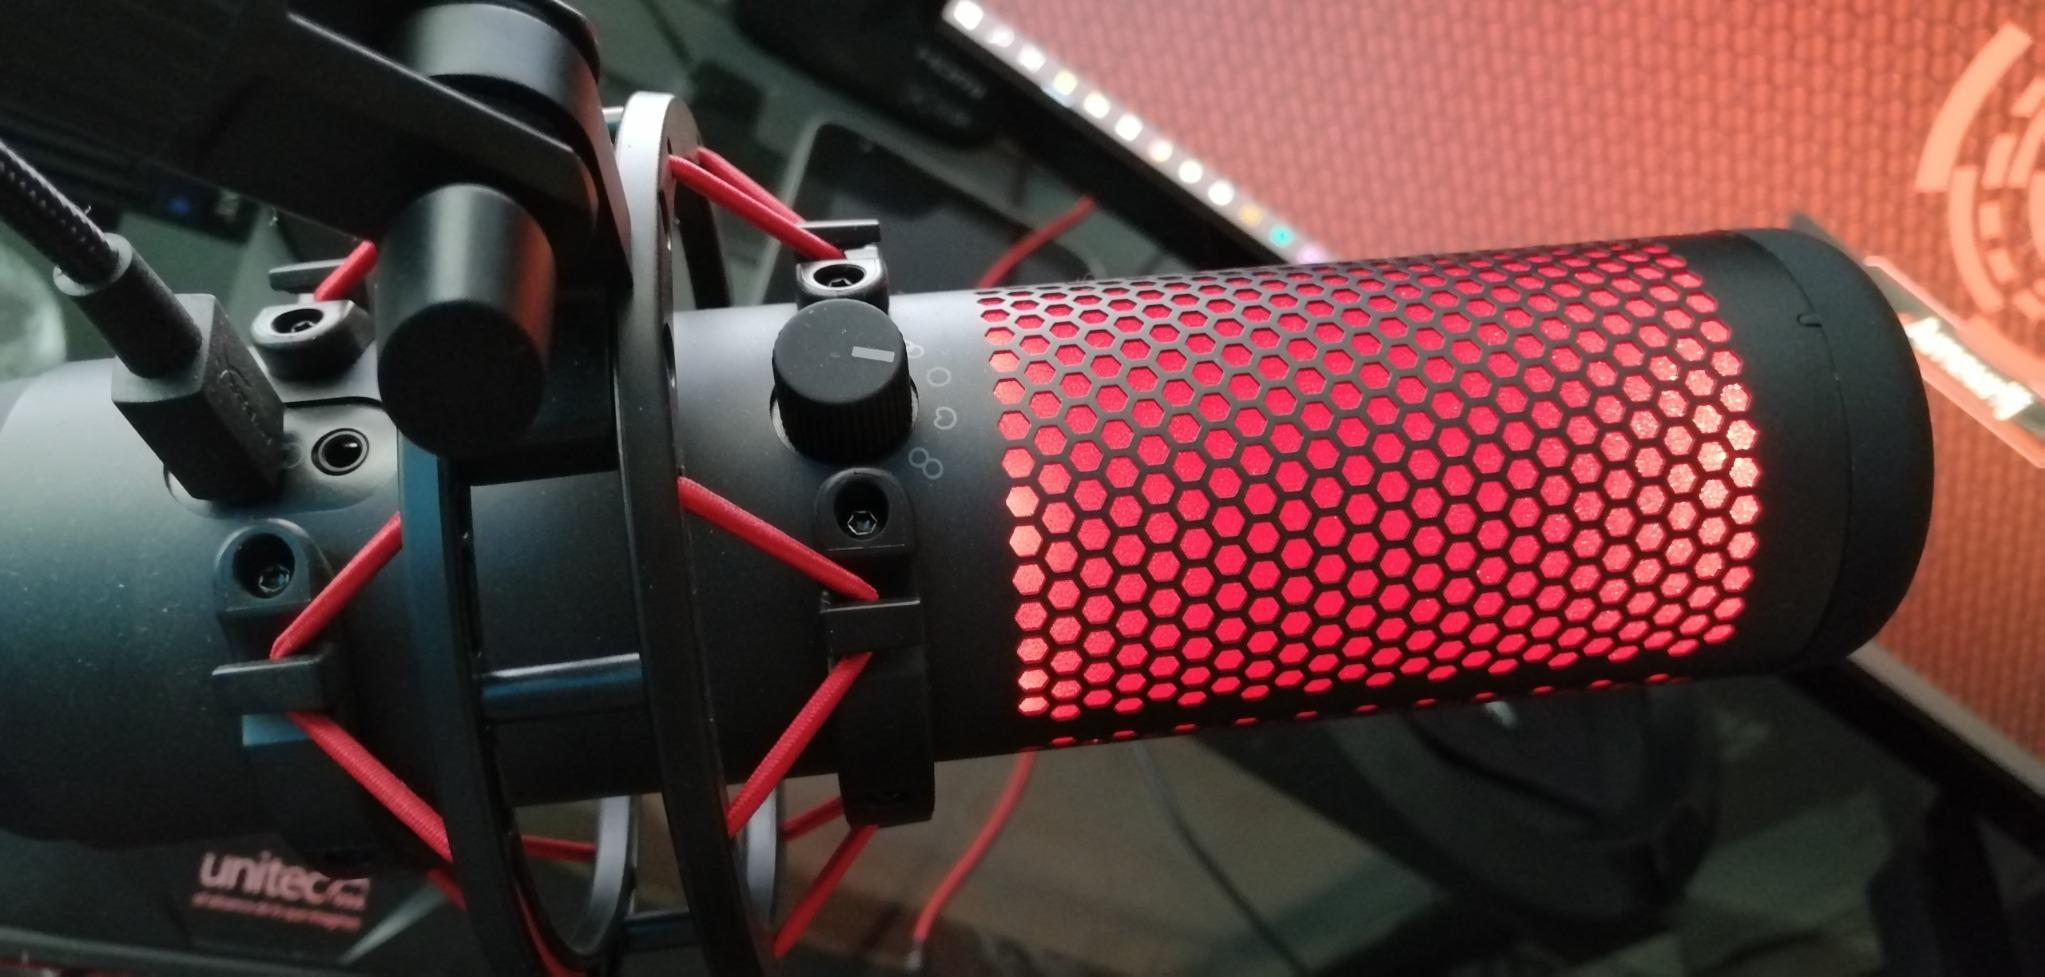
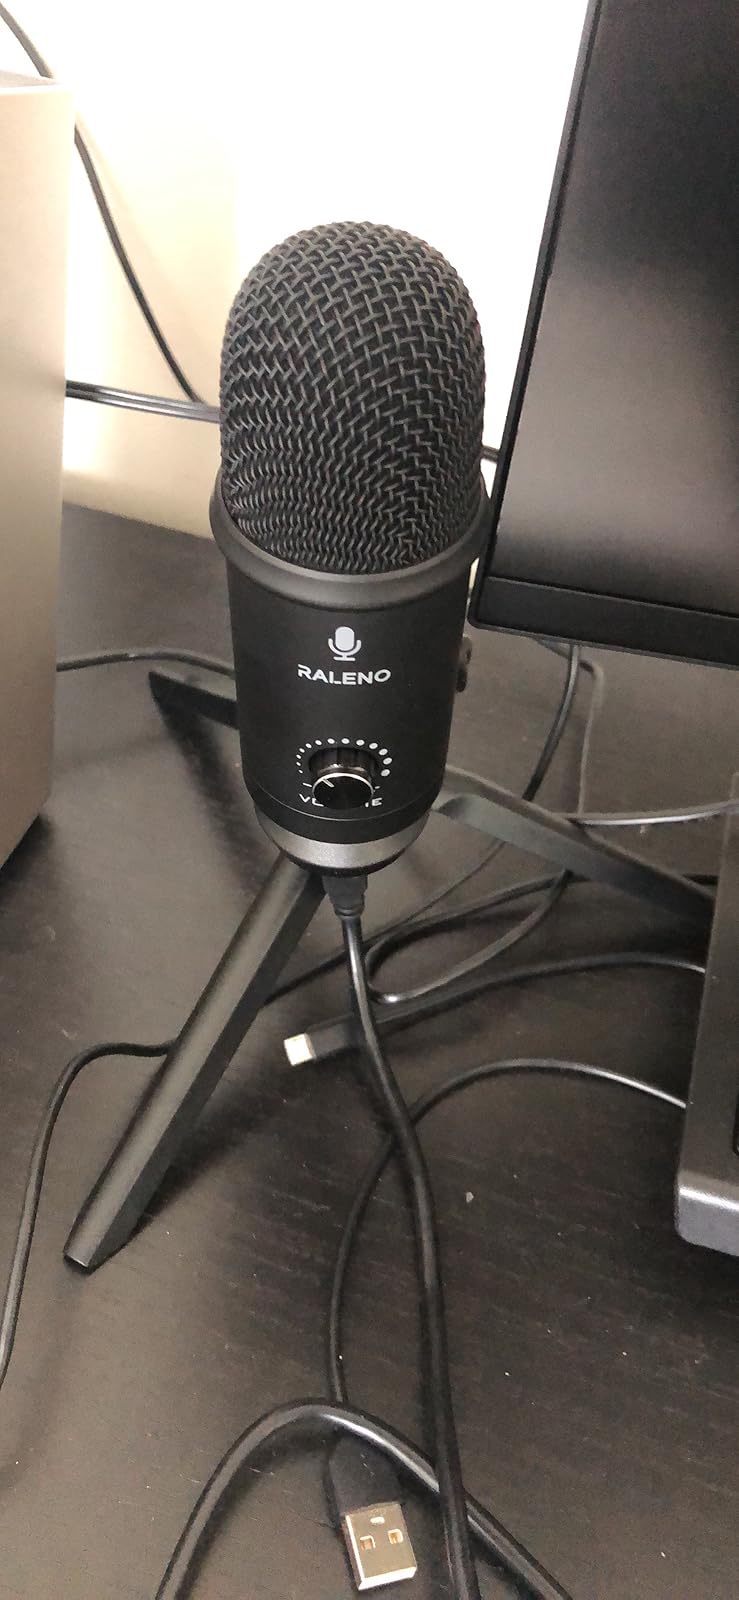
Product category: microphone
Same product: no